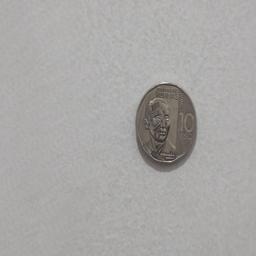
Label: 10_New_Front